Chicago River

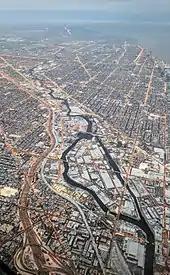
Aerial view of the North Branch of the Chicago River, from the south, with Goose Island, near center

Early settlers named the North Branch of the Chicago River the Guarie River, or Gary's River, after a trader who may have settled the west bank of the river a short distance north of Wolf Point, at what is now Fulton Street. The source of the North Branch is in the northern suburbs of Chicago where its three principal tributaries converge. The Skokie River—or East Fork—rises from a flat plain, historically a wetland, near Park City, Illinois to the west of the city of Waukegan. It then flows southward, paralleling the shore of Lake Michigan, through wetlands, the Greenbelt Forest Preserve and a number of golf courses towards Highland Park, Illinois. South of Highland Park the river passes the Chicago Botanic Gardens and through an area of former marshlands known as the Skokie Lagoons. From the west, the Middle Fork arises near Rondout, Illinois and flows southwards through Lake Forest and Highland Park. The two tributaries of the North and Middle forks merge at the Watersmeet Woods forest preserve west of Wilmette. From there the North Branch flows south towards Morton Grove. The third tributary, the West Fork, rises near Mettawa and flows south through Lincolnshire, Bannockburn, Deerfield, and Northbrook, meeting the North Branch at Morton Grove. In recognition of the work of Ralph Frese in promoting canoeing on and conservation of Chicago-area rivers, the forest preserve district of Cook County, Illinois has designated a section of the East Fork and North Branch from Willow Road in Northfield to Dempster Street in Morton Grove the "Ralph Frese River Trail".